MLS Cup 2017

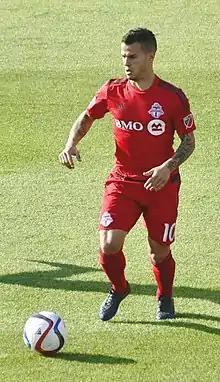
Sebastian Giovinco lead Toronto FC in goals scored during their treble campaign in 2017

After their MLS Cup loss, Toronto FC looked to return to the cup as well as compete for the Supporters' Shield and Canadian Championship. In addition to their 2016 roster, the team acquired French leftback Chris Mavinga and Spanish midfielder Víctor Vázquez to fill depth roles; manager Greg Vanney placed a strong emphasis on an organized defense, one of the team's strengths during the 2016 season. The team entered the season as a favorite to win the cup, as well as a key challenger for the Supporters' Shield. Toronto immediately jumped into a run of good form, with only three losses in the first half of the season, and remained near level with Chicago Fire at the top of the league. Despite two consecutive losses in September, Toronto finished the season as Supporters' Shield champion, breaking the record for most points (69) and tying the record for most wins (20).